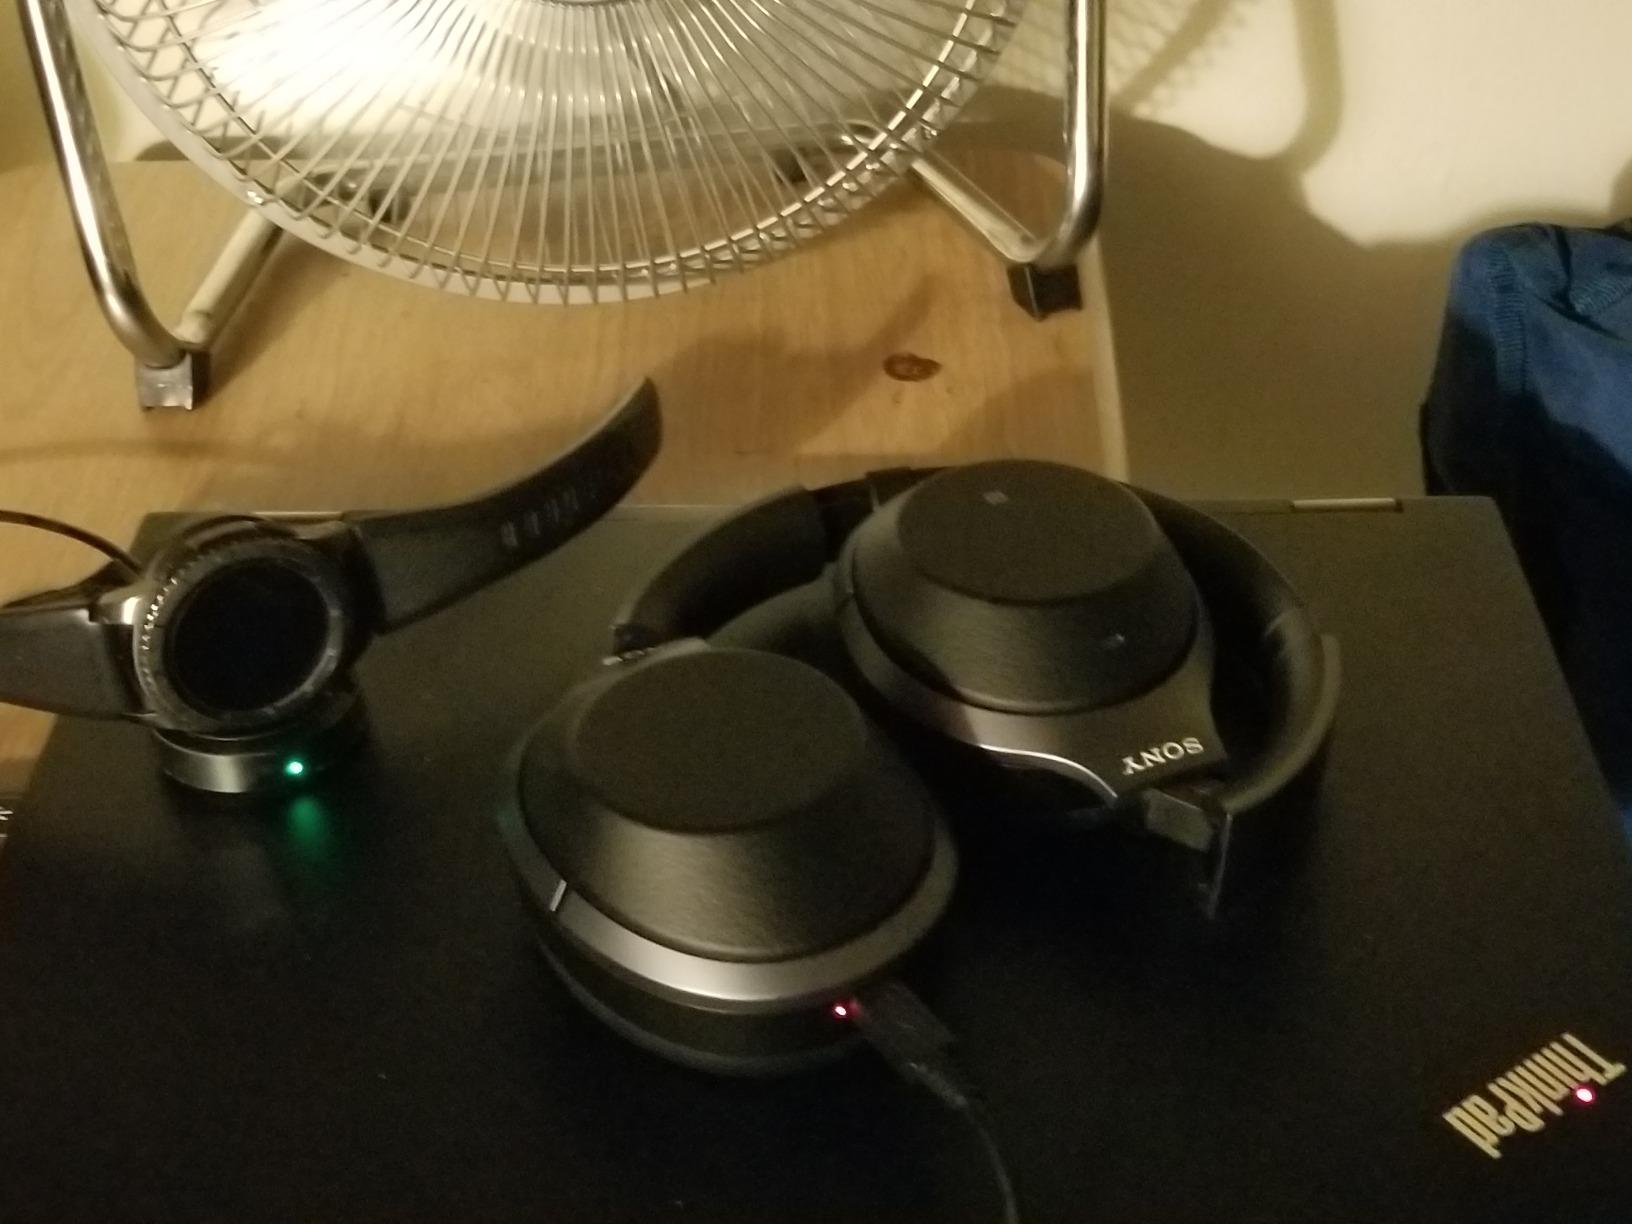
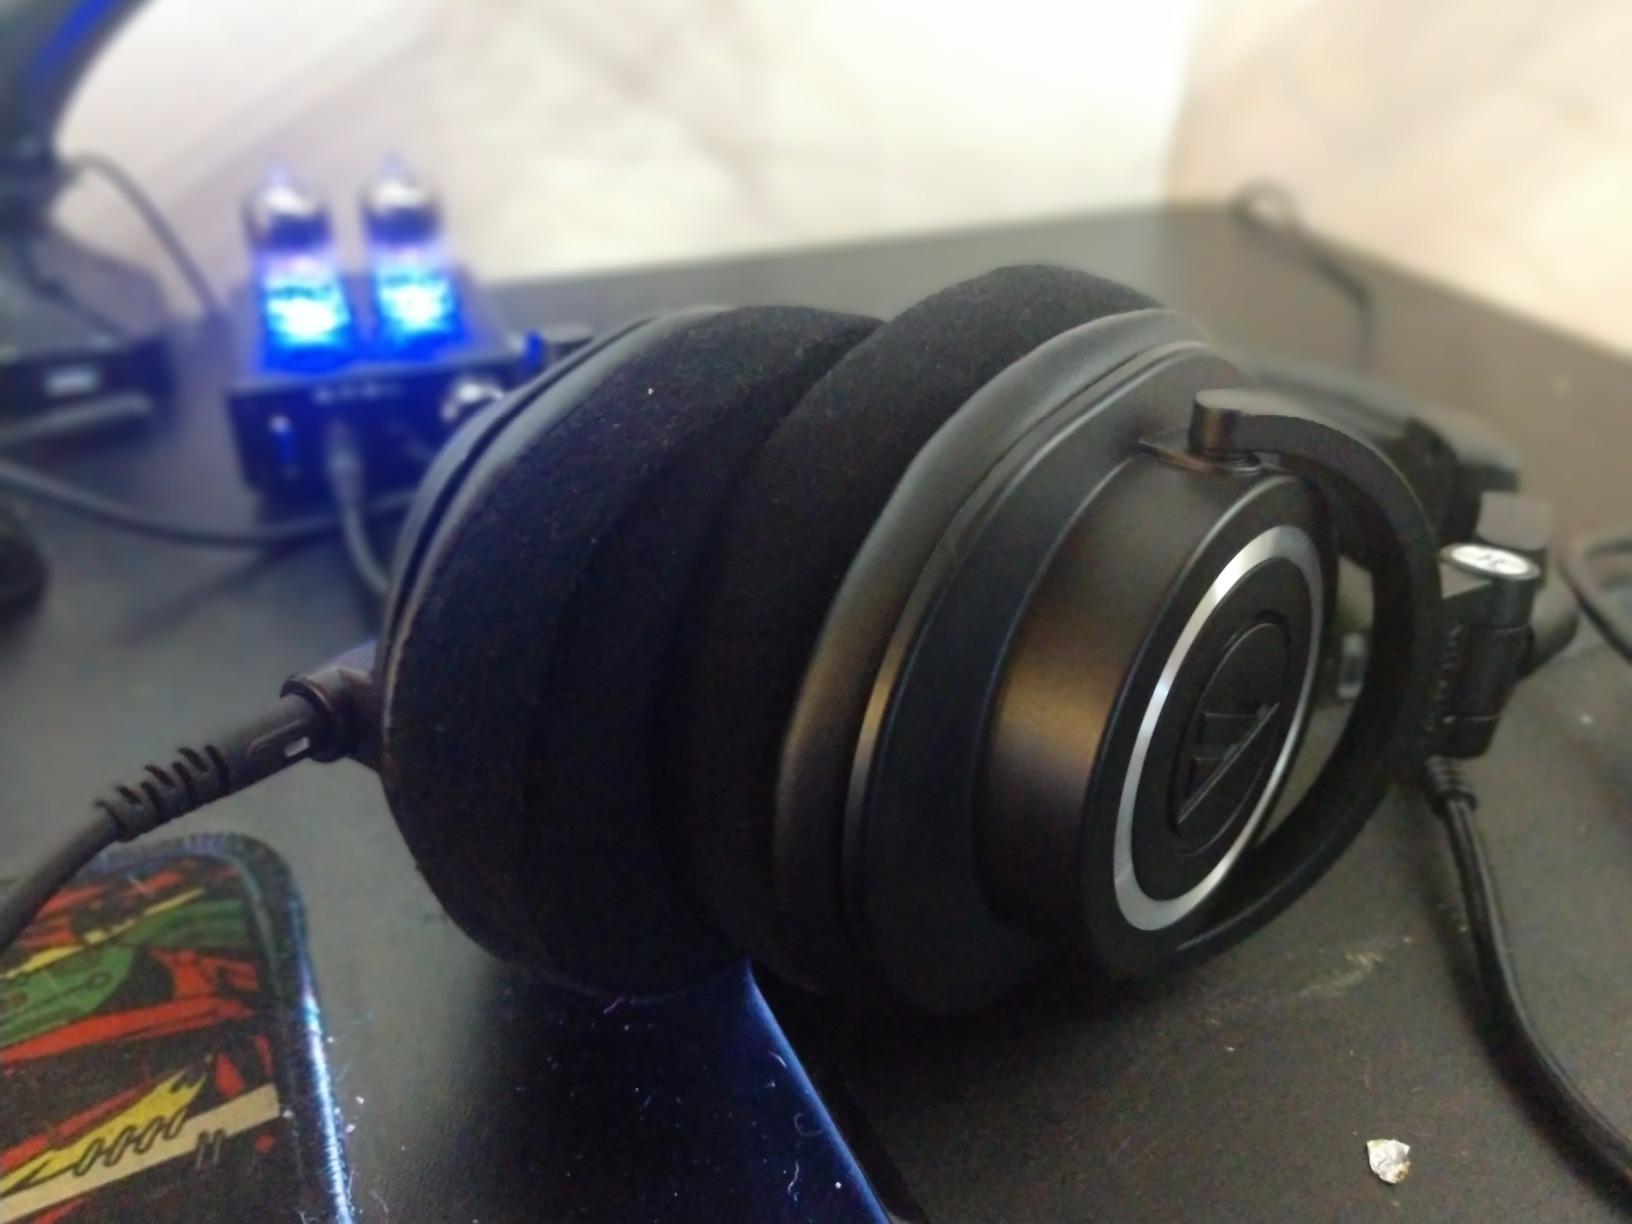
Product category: headphones
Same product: no